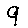
Label: 9